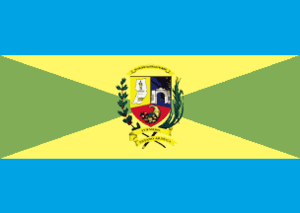
Santiago Mariño est l'une des 18 municipalités de l'État d'Aragua au Venezuela. Son chef-lieu est Turmero. En 2011, la population s'élève à 211 010 habitants.